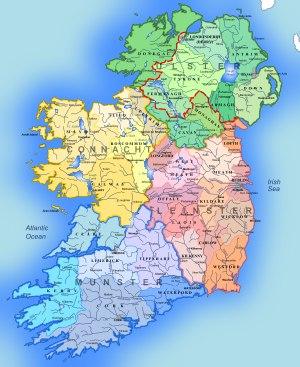
L'Irlande est une île du nord-ouest de l'Europe située dans l'archipel des îles Britanniques. Politiquement, l'île est divisée depuis 1922 entre l'Irlande, un État indépendant occupant la majeure partie de l'île, et l'Irlande du Nord, une nation constitutive du Royaume-Uni située dans le nord-est de l'Irlande.